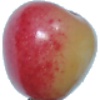
Label: cherry_rainier